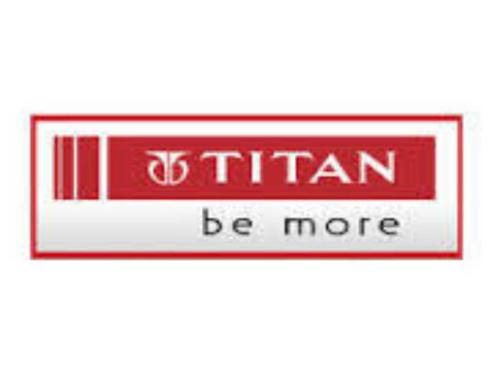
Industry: Clothes